German militarism

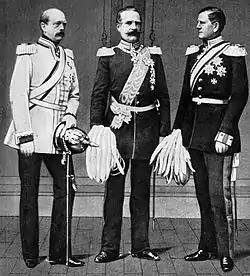
The "true rulers" of Prussia: Bismarck, Roon and Moltke (from left to right) in 1863

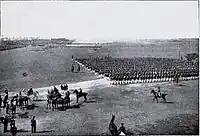
Kaiserparade in Altona (1911)

Since 1648, landed German princes were allowed to create their own standing armies. This occurred in a broader European context of professionalisation and permanence of armies, with mercenary armies being the norm beforehand. During the regency of the "Great Electors" in the second half of the 17th century, the Elector of Brandenburg and Duke of Prussia Friedrich Wilhelm, the Prussian army was expanded to 30,000 men during wartime, with further reforms leading to a decrease of marauding by soldiers through disciplining. A centralised military apparatus, which was controlled by the "Kriegskommissariat", started to develop. To strengthen his own position both internally and abroad, the "soldier-king" Friedrich Wilhelm I of Prussia began a set of military reforms and broad focus on all military matters in state affairs. The forms of social life began to be increasingly directed towards the military in Prussia throughout this period. Increasingly, the state began to serve the army, with the state support of the army becoming almost a prerequisite for the defence of the state through the army. The annual military budget of Prussia made up 73% of the "overall" annual budget. Since that period, military officers held a higher status at the Prussian court than civilian officials. In contemporary analyses, Prussia was usually considered to be a military monarchy, a feudal state, in which a military caste served as the backbone of the state. At the time of Friedrich Wilhelm's death in 1740, the Prusian army had grown to 83,000 men, one of the largest in Europe during a time in which the total population of Prussia numbered only 2.5 million. The Prussian military author later wrote: "The Prussian monarchy will always remain – not a state with an army, but an army with a state, where the former is only quartered into." (often misattributed to Voltaire and Mirabeau)